Kīlauea

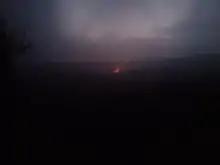
Glowing lava at sunset, seen from near Volcano House, October 2022

The next era of Kīlauea's history began with the establishment of the Hawaiian Volcano Observatory in 1912. The first permanent such installation in the United States, the observatory was the brainchild of Thomas Jaggar, head of geology at the Massachusetts Institute of Technology. After witnessing the devastation of the 1908 Messina earthquake near Mount Etna in Italy, he declared that systematic volcanic and seismic study was required, and chose Kīlauea as the initial site.